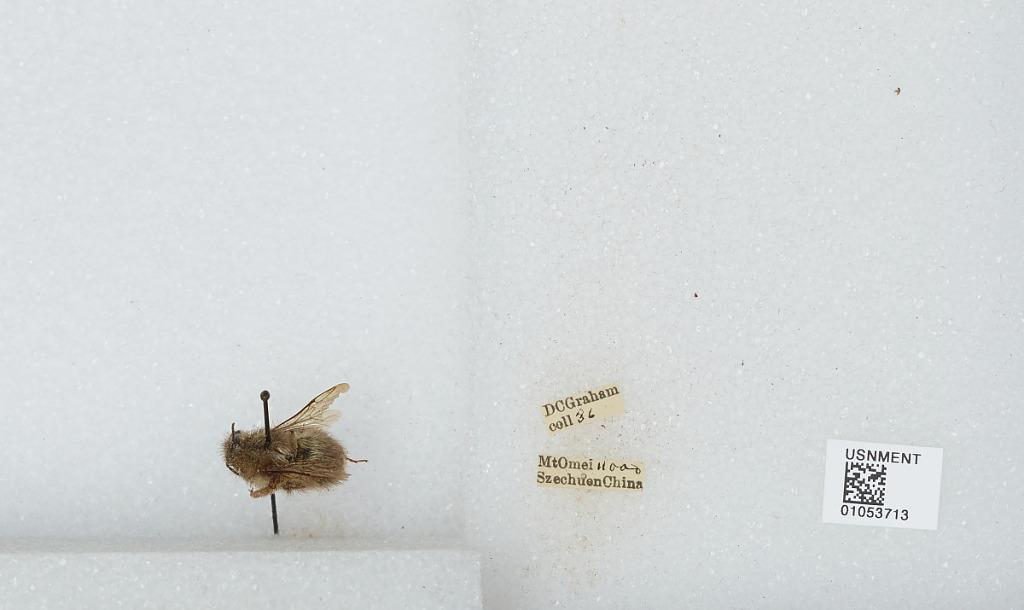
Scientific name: Bombus sp.
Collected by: D. Graham
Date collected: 1936--
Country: China
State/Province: Sichuan
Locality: Mt Emei